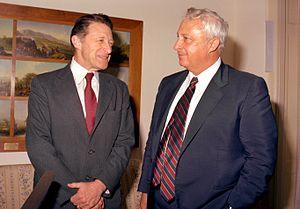
Ariel Sharon, né Ariel Scheinermann le 26 février 1928 à Kfar Malal et mort le 11 janvier 2014 à Ramat Gan, est un général et homme d'État israélien, Premier ministre d'Israël de 2001 à 2006.